List of birds of Tasmania

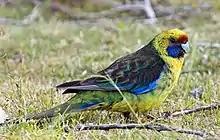
Green rosella

Characteristic features of parrots include a strong curved bill, an upright stance, strong legs, and clawed zygodactyl feet. Many parrots are vividly coloured, and some are multi-coloured. In size they range from to in length. Old World parrots are found from Africa east across south and southeast Asia and Oceania to Australia and New Zealand.